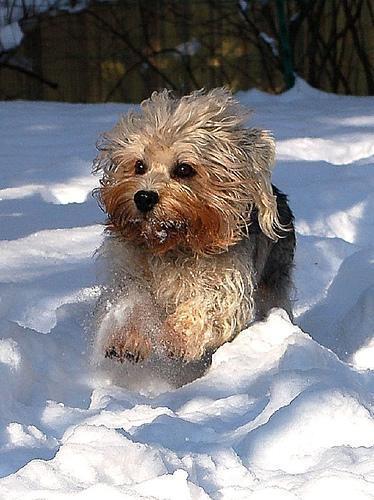
Dandie_Dinmont